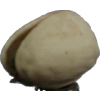
Label: pistachio